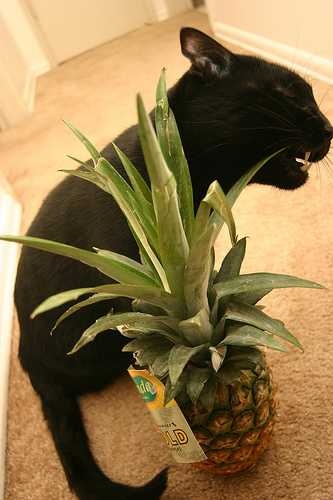
Label: Pineapple